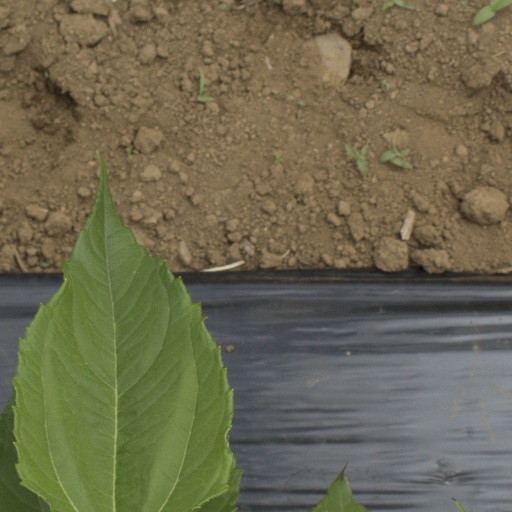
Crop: Jerusalem artichoke